Biyadhoo

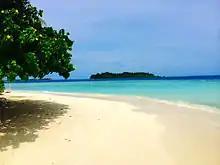
View of neighboring Villvaru Island from Biyadhoo.

Biyaadhoo or Biyadhoo is a circular ten-acre resort-island in South Malé Atoll in the administrative division Kaafu Atoll of the Maldives. The island is located 18 miles (28.9 km) south of Malé International Airport. It is located 0.62 miles from the island of Makunufushi, and only 330 yards from another resort-island, Villivaru. Both Biyaadhoo- and Villivaru islands are owned and managed by the Taj group from India. It is mostly made up by the Biyadhoo Island Resort, but remains a densely vegetated and forested island. The rich soil allows the cultivation of various fruits and vegetables, e.g. numerous coconut-, banana-, and mango trees grow on the island. Experts here have also been employed in growing vegetables hydroponically, some of the vegetables grown on the island includes tomatoes, cabbage, and cucumbers used by the resort in preparation of various buffets. There is one resort, a restaurant, spa, and one bar located on the island, all which are parts of the resort. There is also evening entertainment for guests several times aweek.